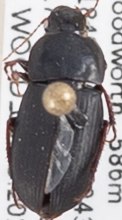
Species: Harpalus opacipennis
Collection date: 2022-08-17
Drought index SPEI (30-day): -1.362
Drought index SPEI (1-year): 1.28
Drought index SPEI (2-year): -0.8